Lithuanians in the Chicago area

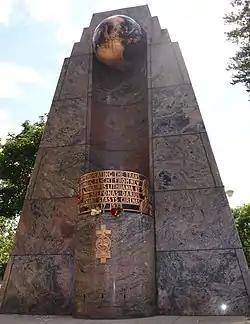
Monument to Steponas Darius and Stasys Girėnas in Marquette Park

Today "Little Lithuania" is the center of Lithuanian culture in North America. It has a number of Lithuanian restaurants, bookstores, and other shops. The former president of Lithuania, Valdas Adamkus 1998-2003 and 2004–2009, is a former resident of the Chicago area as well. Chicago is home to the Consulate General of the Republic of Lithuania, and the city's large Lithuanian American community maintains close ties to what is affectionately called the Motherland. Chicago's Lithuanian heritage is visible in the cityscape through its Lithuanian-named streets such as Lituanica Avenue and Lithuanian Plaza Court as well as an Art Deco monument in Marquette Park commemorating pilots Stasys Girėnas and Steponas Darius who died in the crash of the aircraft Lituanica in 1933. The area just east of Marquette Park features such institutions as Maria High School, Sisters of St. Casimir Motherhouse, Holy Cross Hospital, and Nativity BVM Catholic Church, which have been associated with Lithuanians.